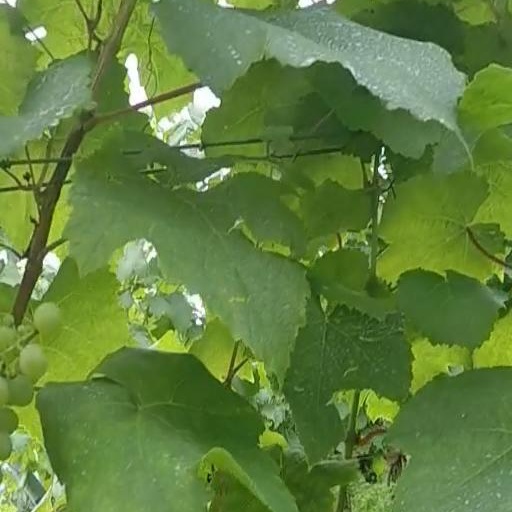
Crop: grape